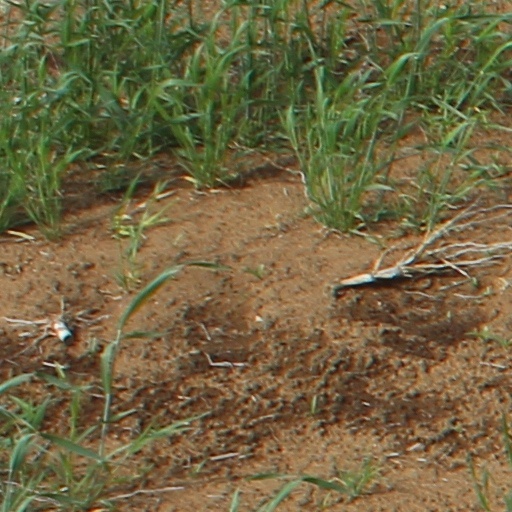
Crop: wheat